Sharlene San Pedro

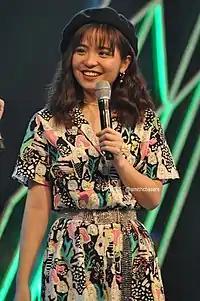
Sharlene San Pedro as a guest host in "iWant ASAP" on November 3, 2019.

San Pedro made her hosting debut with the music channel "MYX" in 2016, although she first started as a guest video jockey in February 2015. Her guest appearance allowed her to receive the "Favorite MYX Celebrity VJ" nomination at the 11th MYX Music Awards. After her successful stint as a MYX Celebrity VJ, she was given a regular spot in the music channel in the beginning of the year 2016. Her role as a "MYX" VJ included introducing music videos, hosting segments, and interviewing singers. She was a "MYX" VJ for three years.